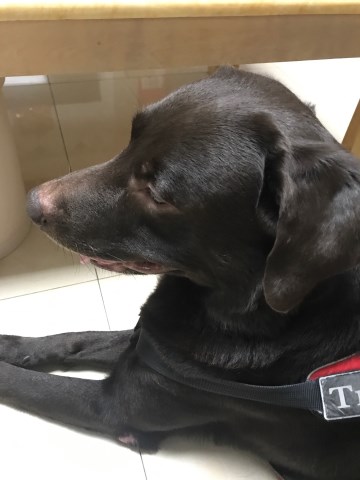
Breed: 3580-n000122-Labrador_retriever